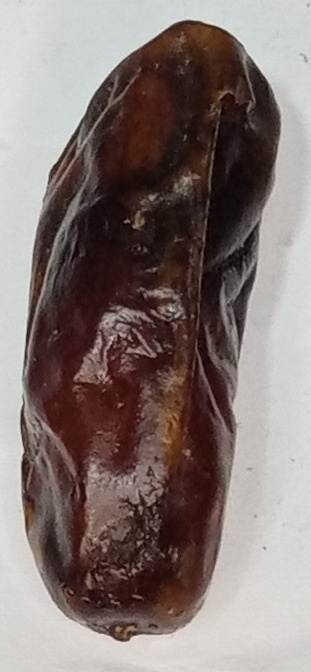
Variety: gajar
Size: medium
Grade: grade-1